Thyroplasty

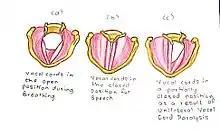
The diagram (a), (b), (c) show different positions of vocal cords in different conditions.

In this type of thyroplasty, a rectangular portion of the thyroid cartilage is mobilized and pushed towards the medial side using a piece of silastic block of proper shape under local anesthesia.